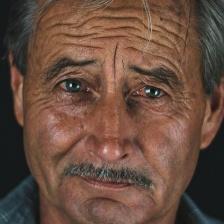
Label: faces